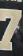
Number: 7